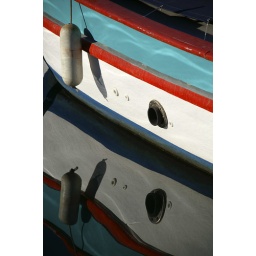
A boat moored in St Tropez harbour, reflecting in the tranquil water